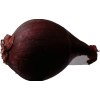
Label: red_onion